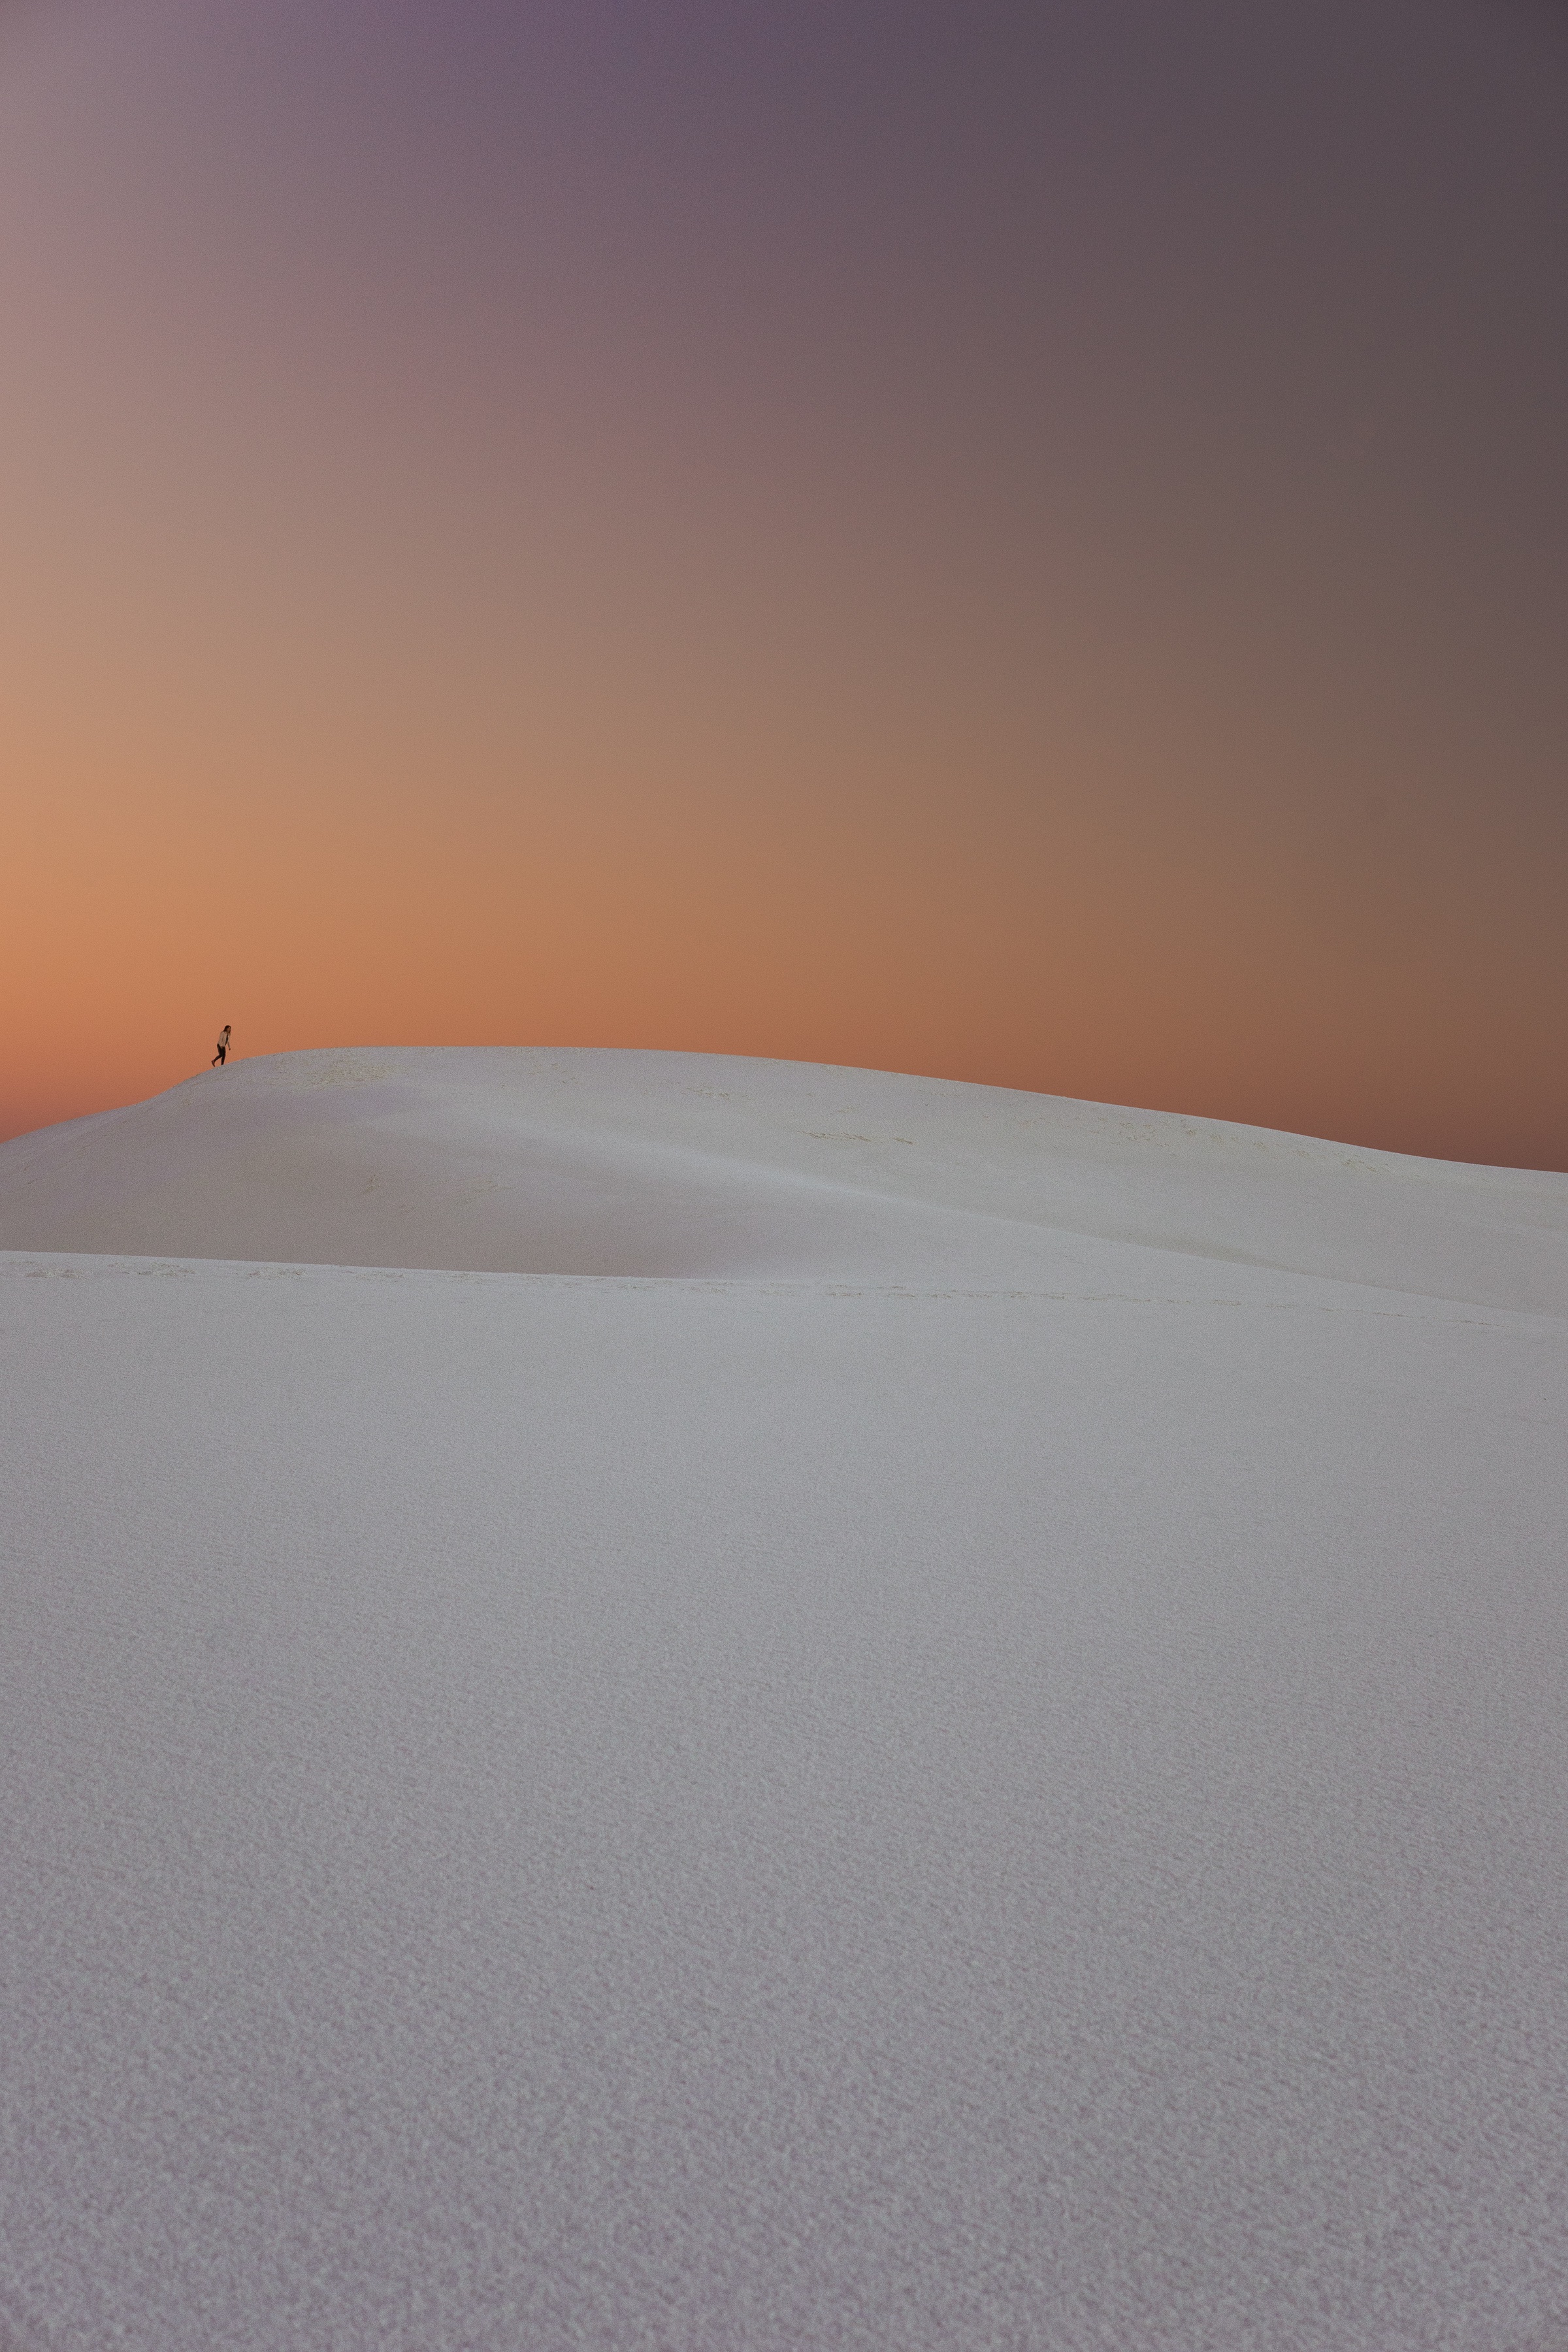
landscape, sea, sand, horizon, sunrise, desert, dune, plateau, habitat, sahara, landform, erg, natural environment, geographical feature, atmospheric phenomenon, aeolian landform